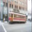
Label: streetcar